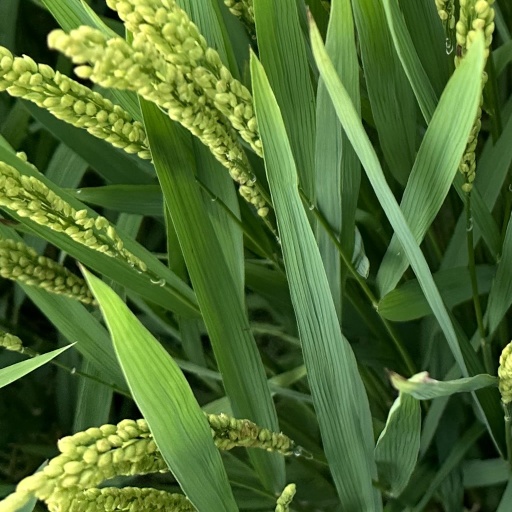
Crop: rice